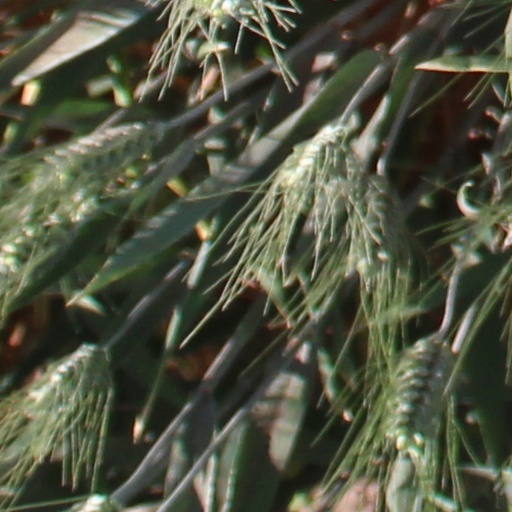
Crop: wheat